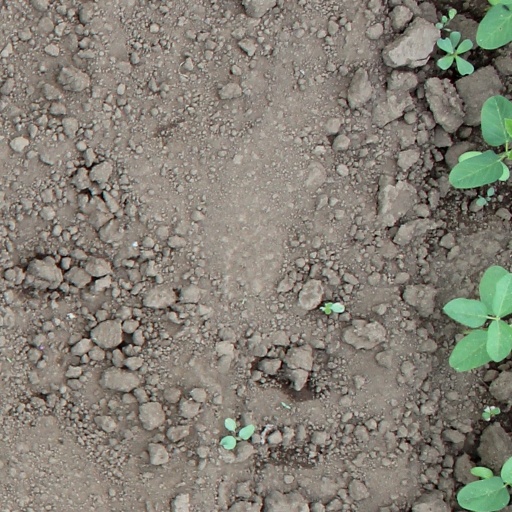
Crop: soybean